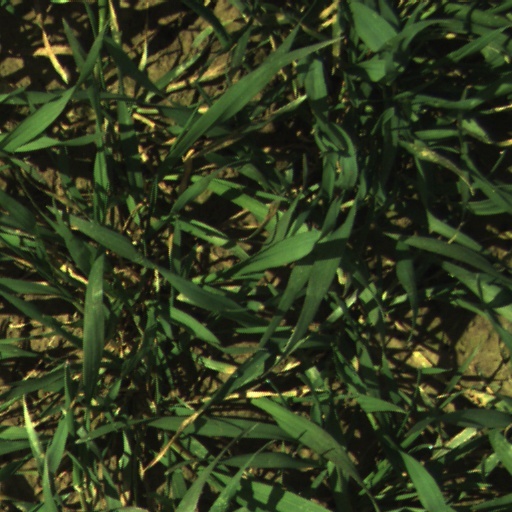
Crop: wheat